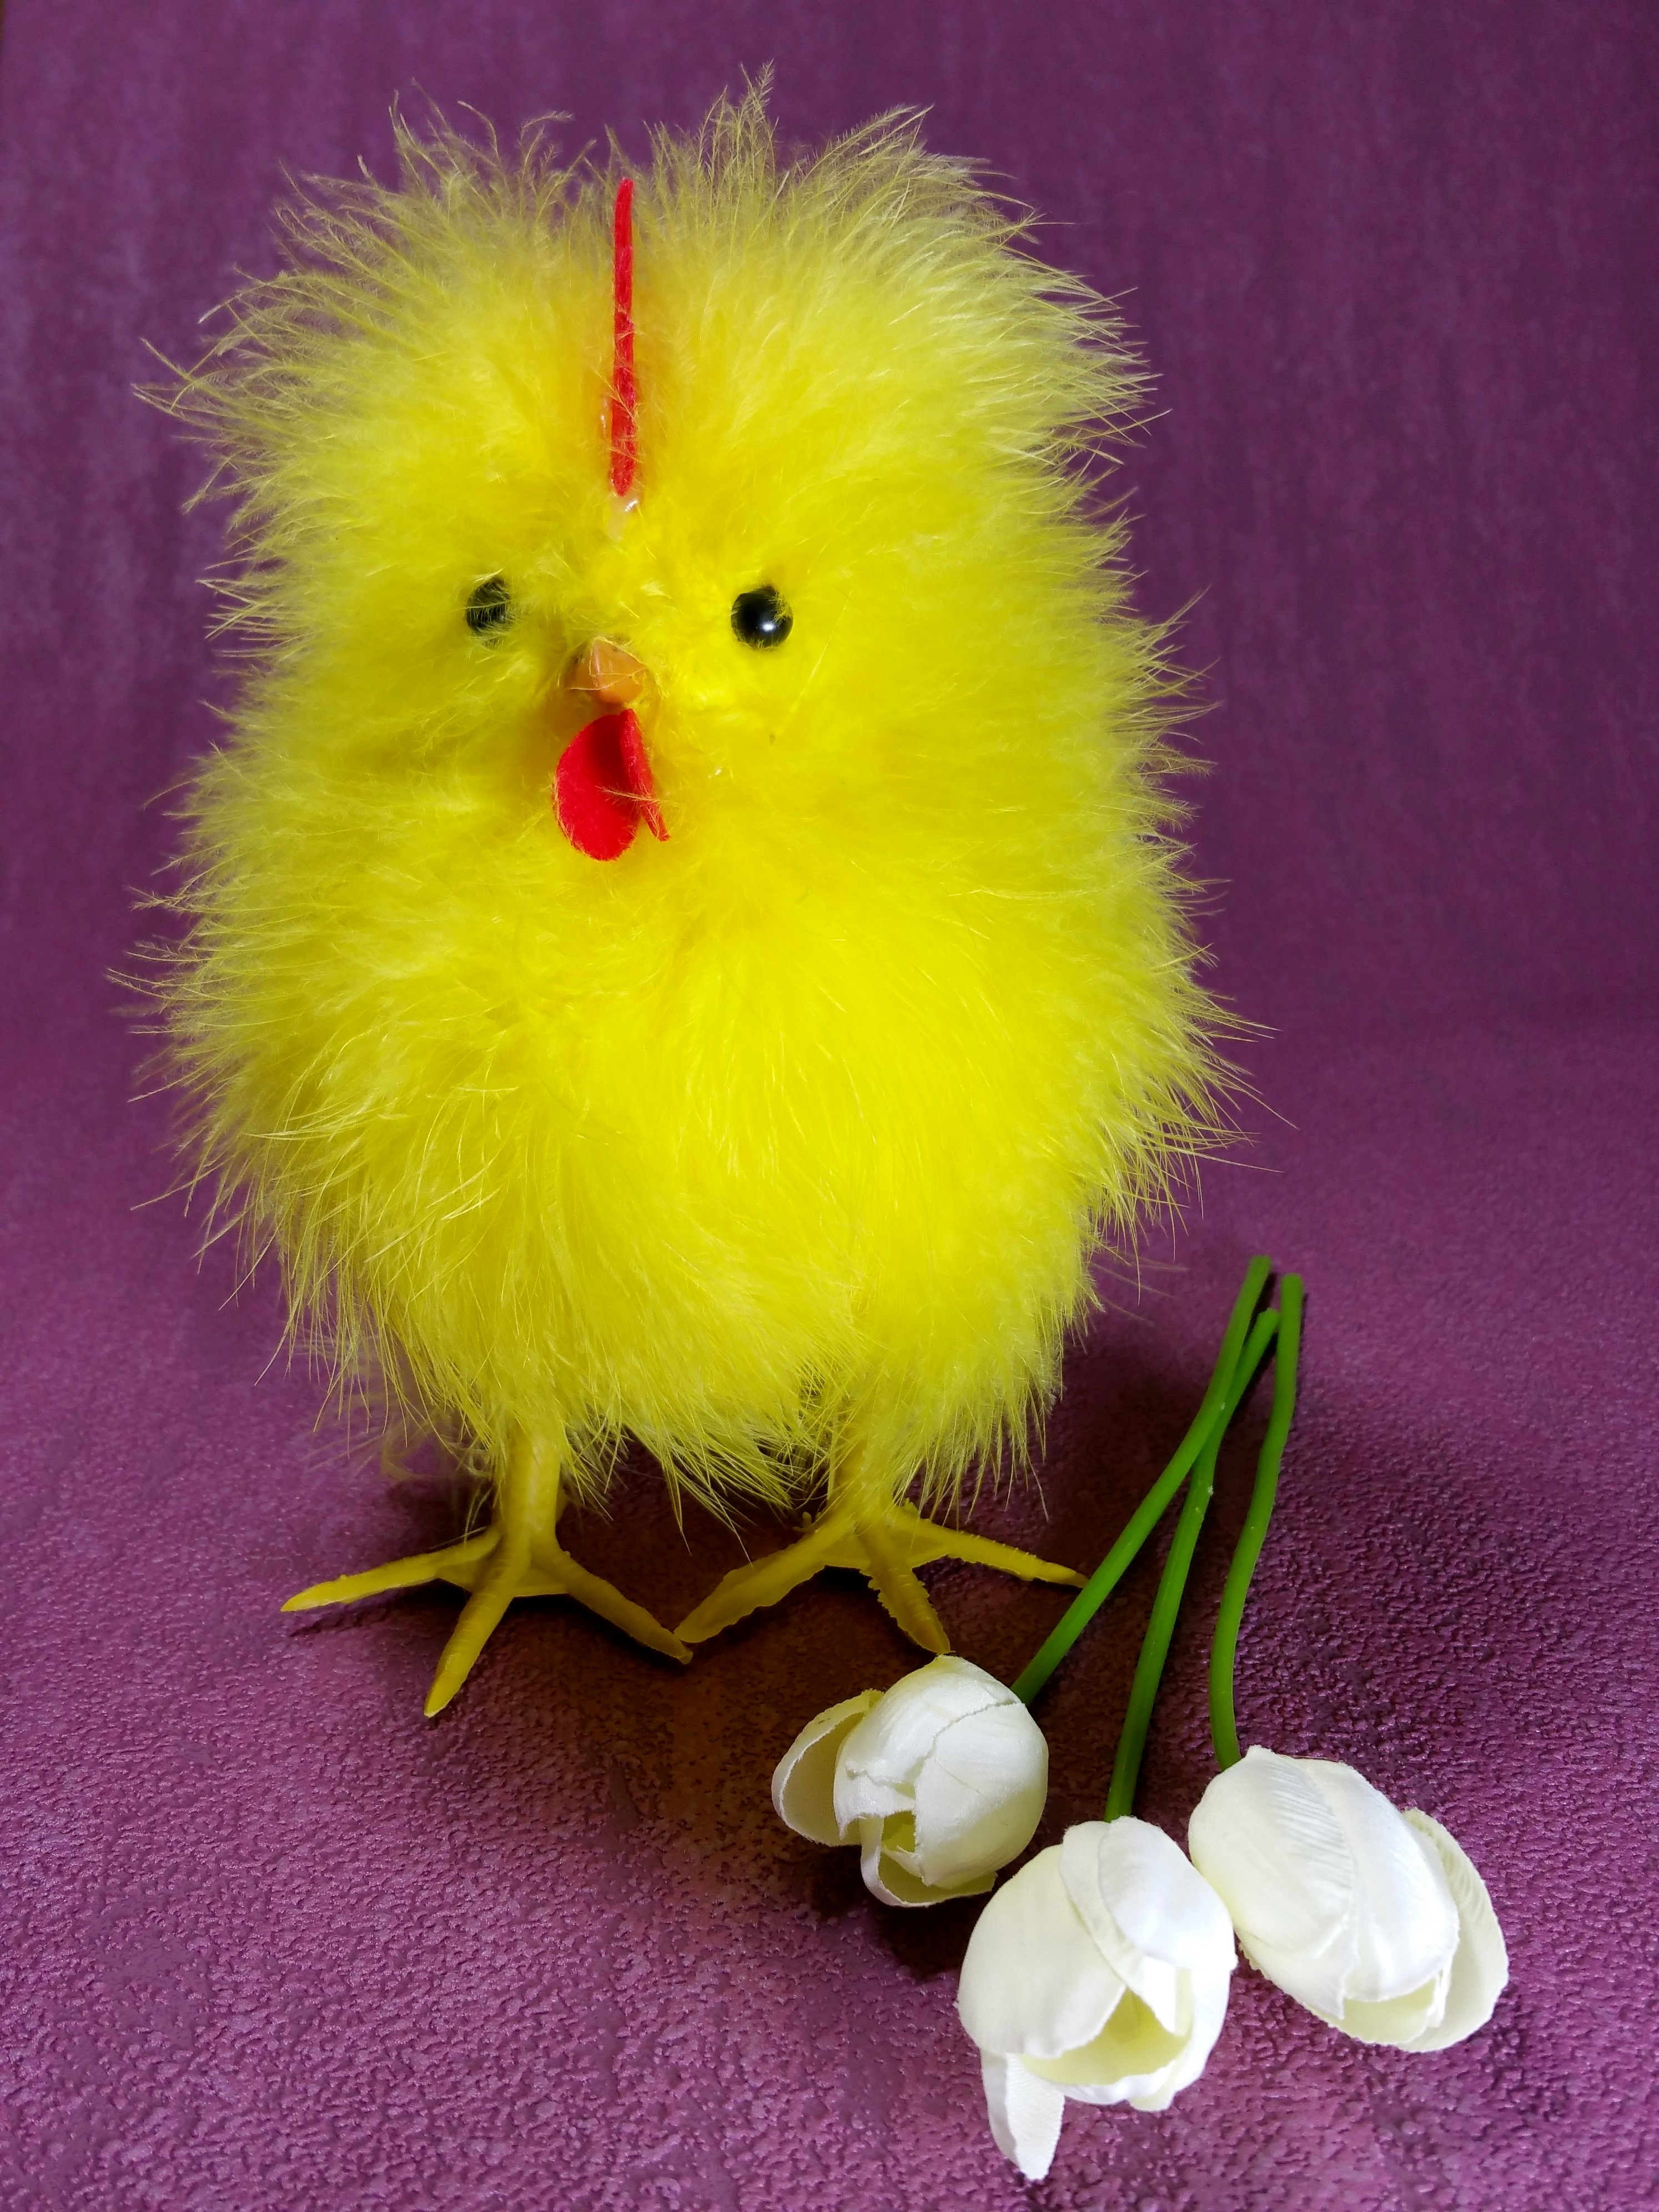
bird, flower, cute, food, yellow, chicken, easter, tulips, chicks, parakeet, hahn, macro photography, common pet parakeet